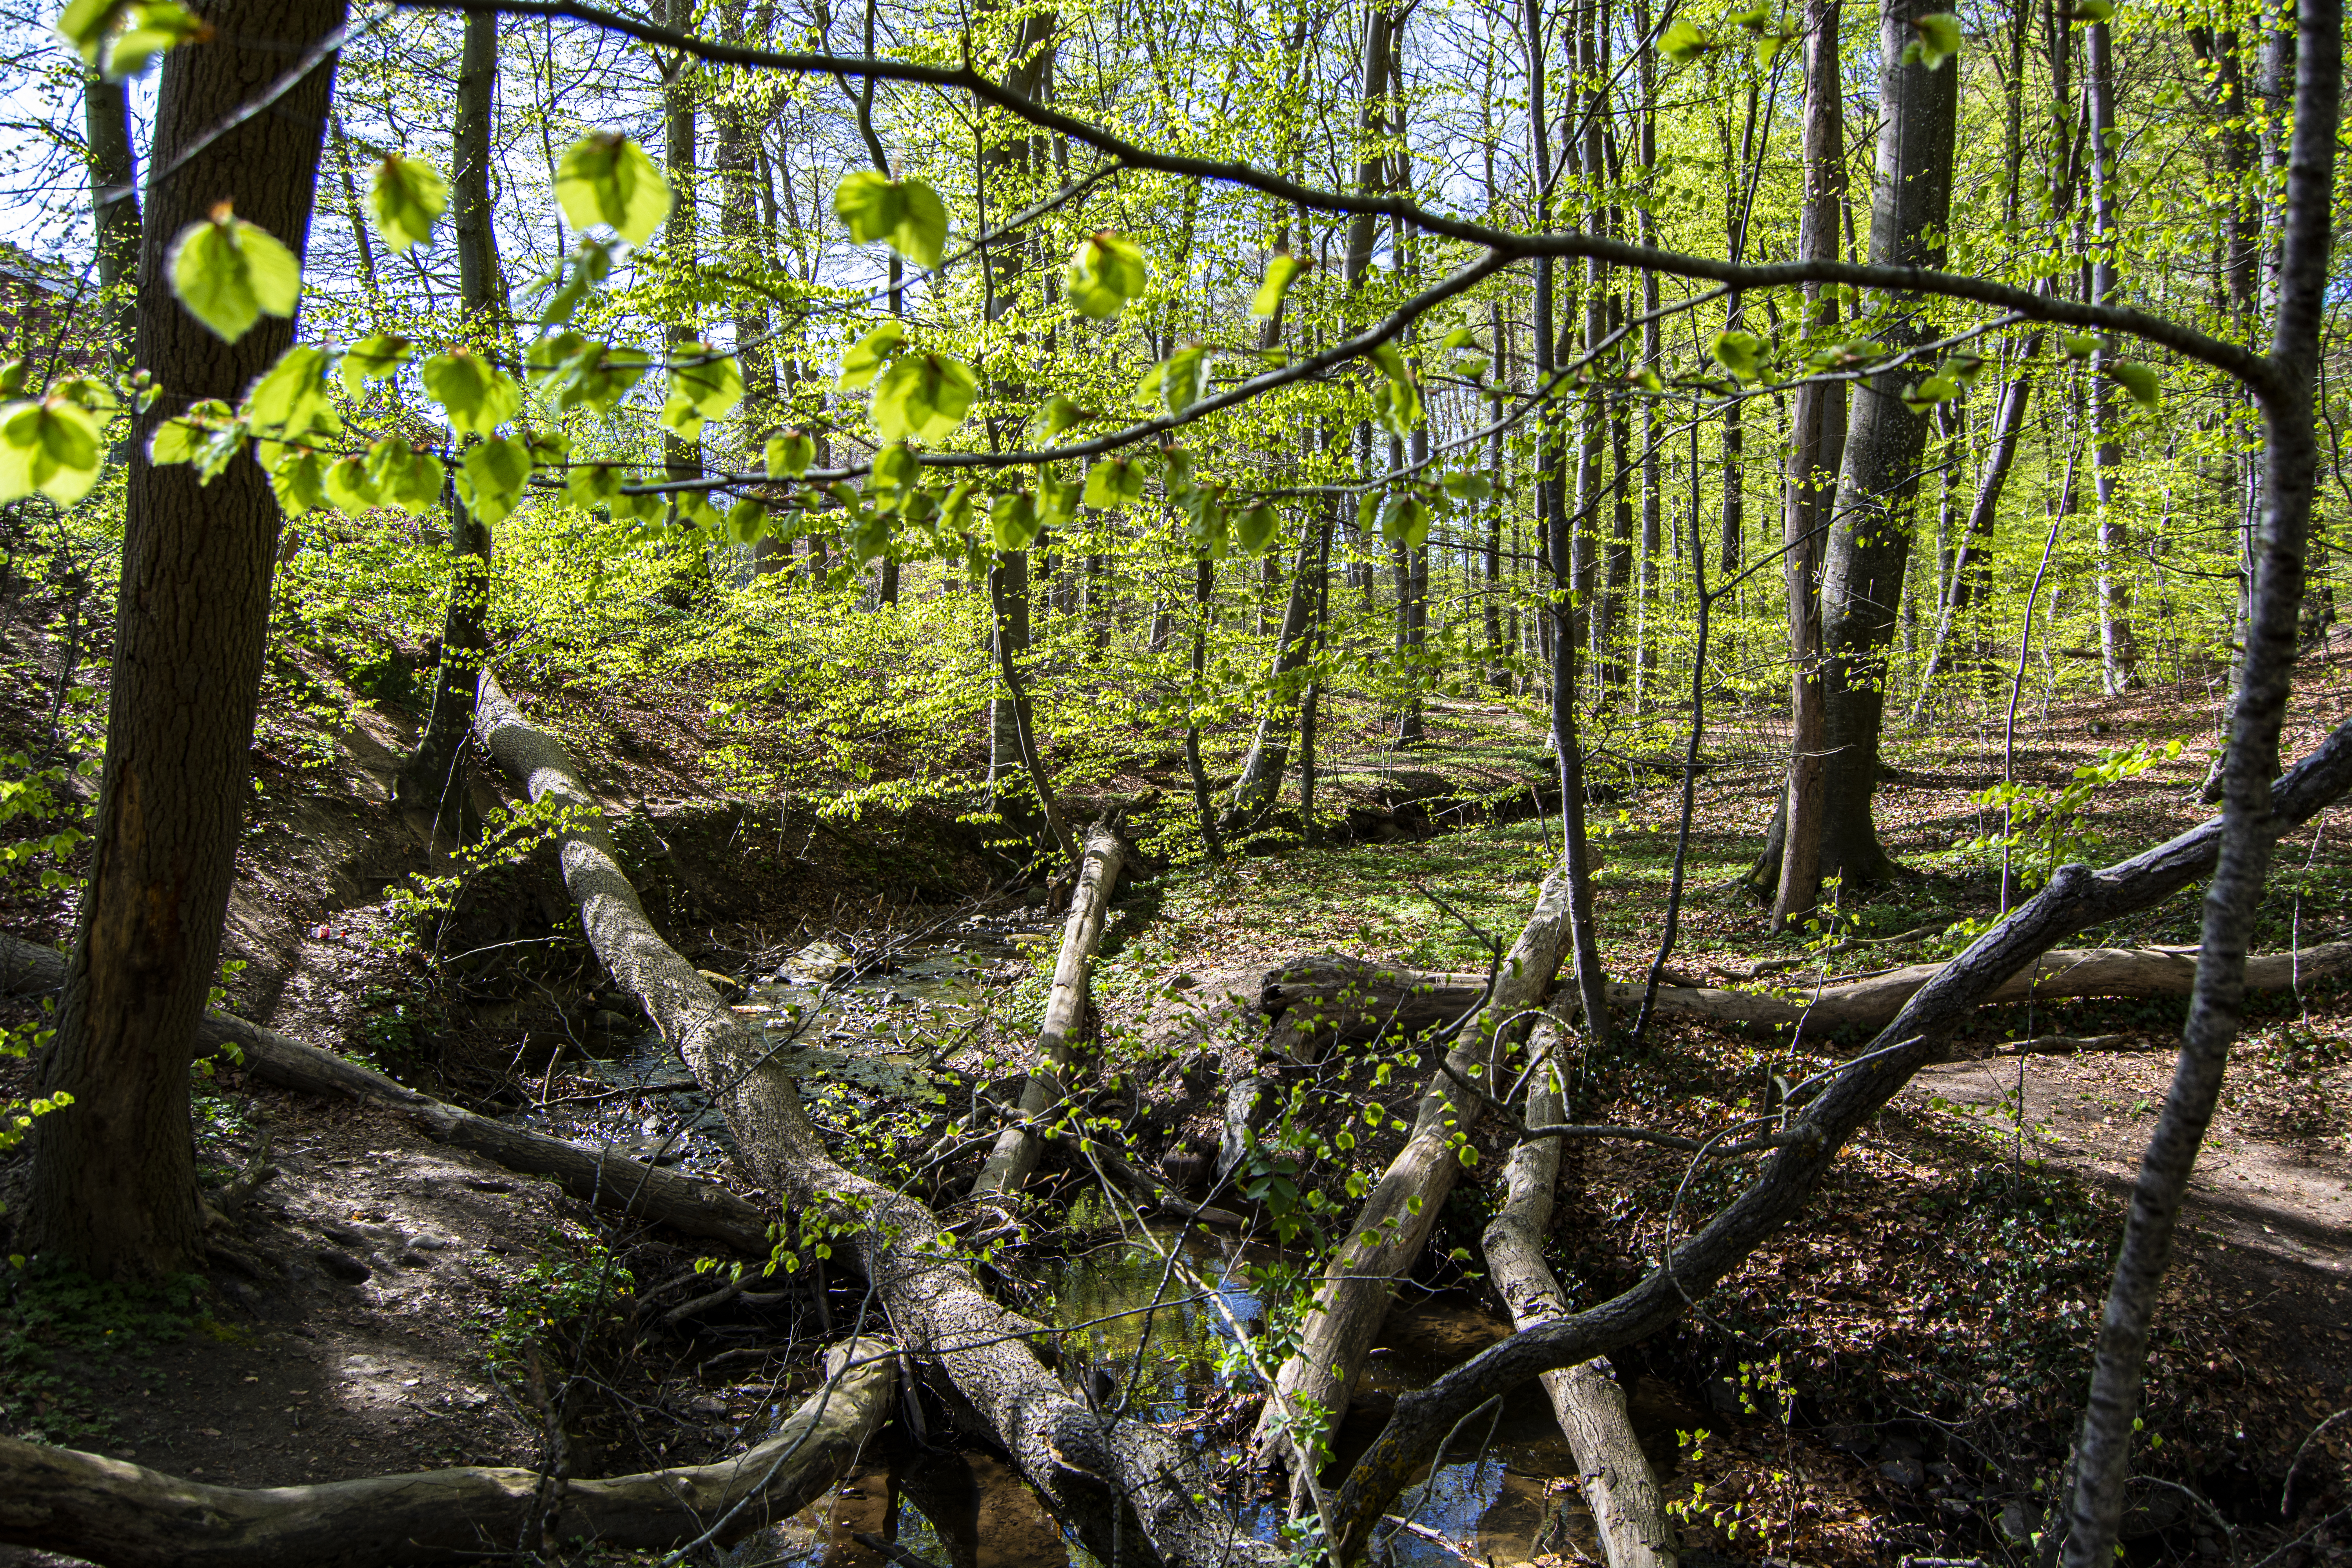
spring, forest, trees, nature, blossom, springtime, green, landscape, plant community, plant, wood, natural landscape, terrestrial plant, trunk, twig, sunlight, deciduous, shade, grass, tree, Tints and shades, grove, temperate broadleaf and mixed forest, spruce fir forest, jungle, groundcover, soil, riparian forest, woodland, temperate coniferous forest, People in nature, old growth forest, tropical and subtropical coniferous forests, Northern hardwood forest, wildlife, valdivian temperate rain forest, trail, root, plant stem, rainforest, shadow, vascular plant, rock, path, shrub